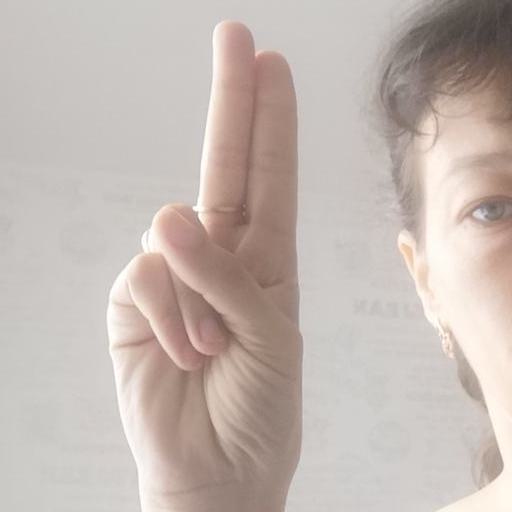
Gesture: two_up